West Downtown Rockford Historic District

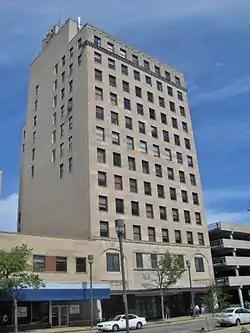
The Talcott Building was completed in 1927.

The West Downtown Rockford Historic District is a set of forty-four buildings in Rockford, Illinois, United States that reflect the downtown district of the city west of the Rock River. Of these buildings, forty-one contribute to the historical significance of the district.